Trip distribution

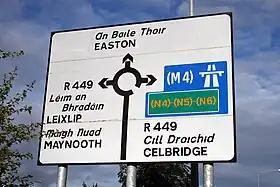
All trips have an origin and destination and these are considered at the trip distribution stage.

Trip distribution (or destination choice or zonal interchange analysis) is the second component (after trip generation, but before mode choice and route assignment) in the traditional four-step transportation forecasting model. This step matches tripmakers’ origins and destinations to develop a “trip table”, a matrix that displays the number of trips going from each origin to each destination. Historically, this component has been the least developed component of the transportation planning model.